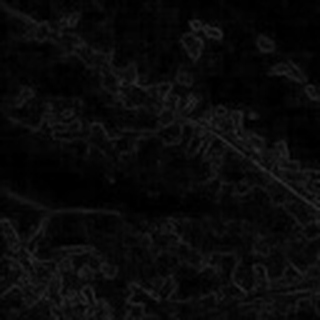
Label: cotton_bacterial_blight